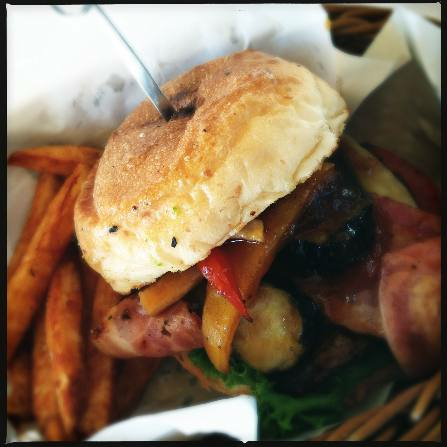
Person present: No